Mandala

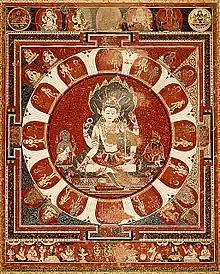

In Hinduism, a basic mandala, also called a "yantra", takes the form of a square with four gates containing a circle with a centre point. Each gate is in the general shape of a T. Mandalas often have radial balance.